Six-banded armadillo

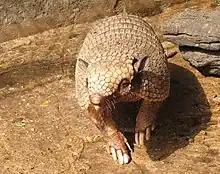
Close view of a six-banded armadillo

Different studies have recorded different activity patterns for the six-banded armadillo – some consider it to be diurnal (active mainly during the day), while others show it is nocturnal (active mainly at night). It is an alert animal; unlike other armadillos, it flees on sensing danger and bites if handled. Primarily solitary, six-banded armadillos will congregate only to feed on carrions. A 1983 study in eastern Brazil calculated the mean home range size as . An efficient digger, this armadillo can dig U-shaped burrows with a single opening, typically in dry areas; the burrows may or may not be permanent shelters. These burrows can go deep into the ground and help in foraging. A study of burrows dug by the giant, six-banded, southern naked-tailed and greater naked-tailed armadillos showed that all burrows were similar in the slopes of the burrow and the surrounding soil, and the direction of the entrance; the location preferred for them and time spent in them, however, differed. Burrows could be easily differentiated by their dimensions; burrows of six-banded armadillos had a mean height of and were wide at the opening, and narrowed down to with a height of to into the burrow. Generally, burrows become wide enough to allow the armadillo to turn around as the depth increases. Unlike the moles, that throw the soil to a side while digging, the six-banded armadillo digs with its forefeet and throws the soil behind with its hindfeet. Armadillos defecate outside their burrows.